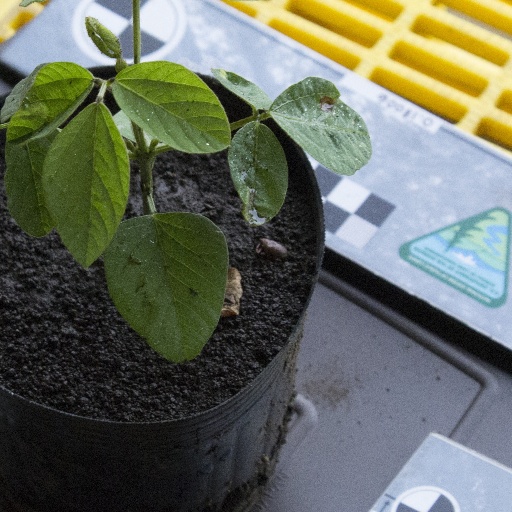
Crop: soybean